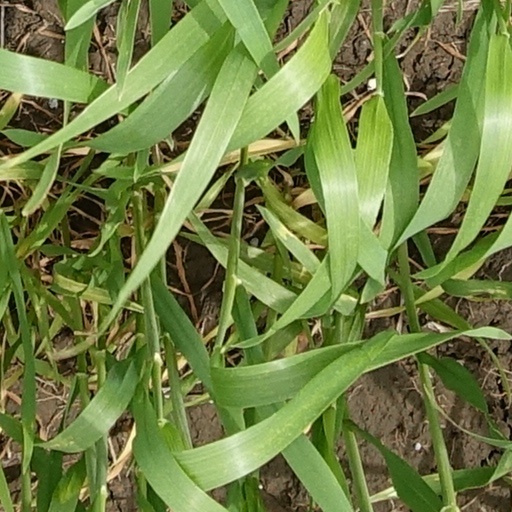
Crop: wheat